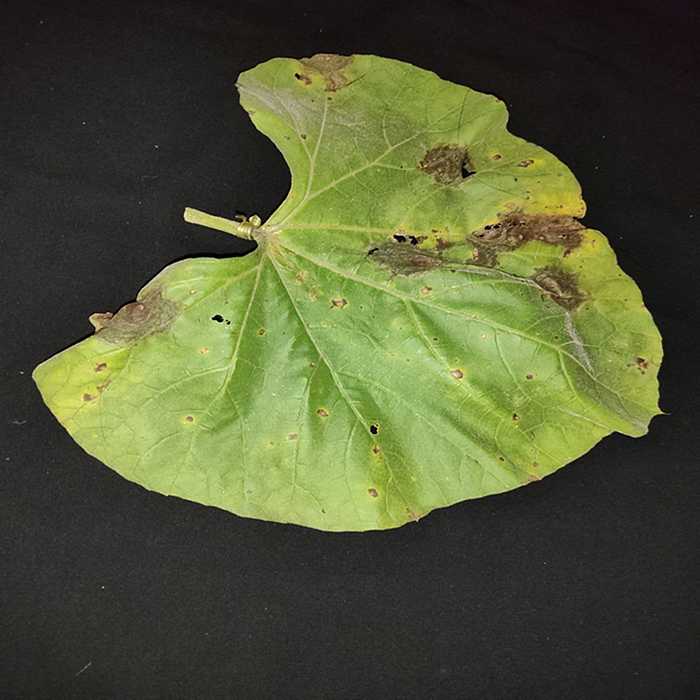
Plant: Bottle gourd
Label: Downey mildew